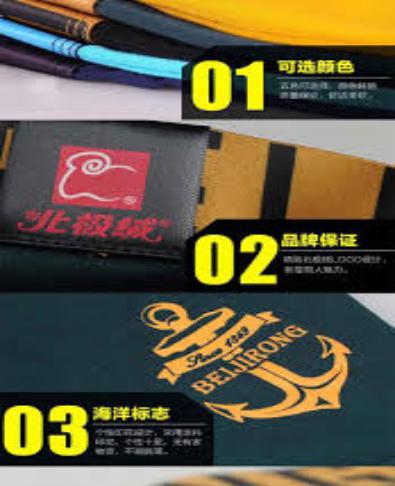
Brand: BeiJiRong
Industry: Clothes